Urpeth

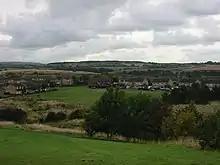
Urpeth Grange Estate

Urpeth (Urpeth Grange) is a village in County Durham, England. It is situated a short distance from Ouston and Beamish, near the border with Tyne and Wear. The parish population taken at the 2011 census was 3,630.